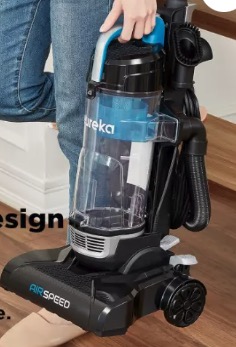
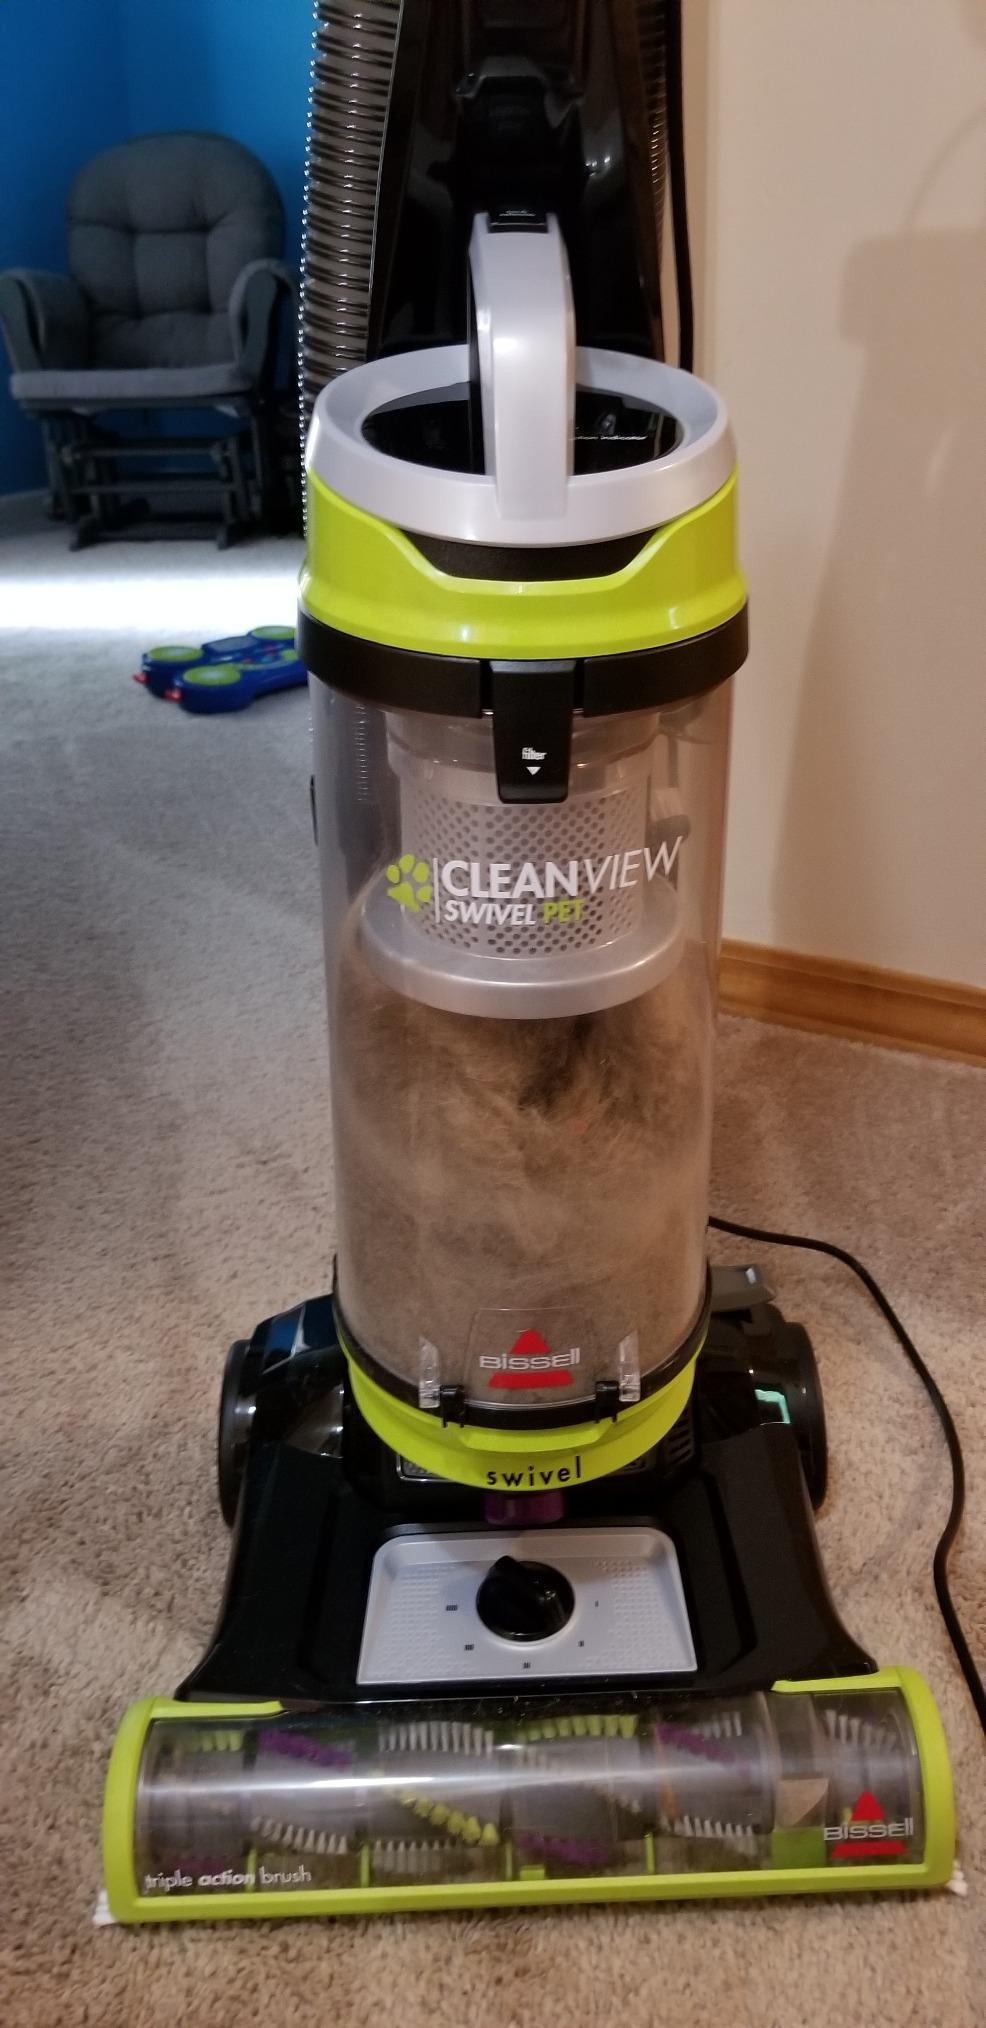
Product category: items_vacuum
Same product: no